Sudeki

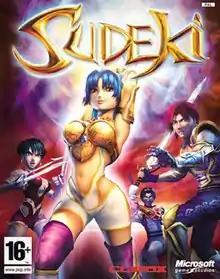
Cover art featuring (from left to right) protagonists Buki, Ailish, Elco and Tal

Sudeki is a 2004 action role-playing game developed by Climax Studios. It was originally released for Xbox by Microsoft Game Studios. A Microsoft Windows port was released in Europe by Zoo Digital Publishing in 2005, and worldwide via Steam and GOG.com in 2014 by Climax. Set on the splintered world of Sudeki, divided into the twin planets Illumina and Akloria, the storyline follows four characters chosen by the god Tetsu to prevent the return of the dark god Haigou and reform Sudeki. Gameplay follows the four protagonists as they explore various environments, with different characters fighting enemies using third-person melee or first-person shooter combat.